Iverk

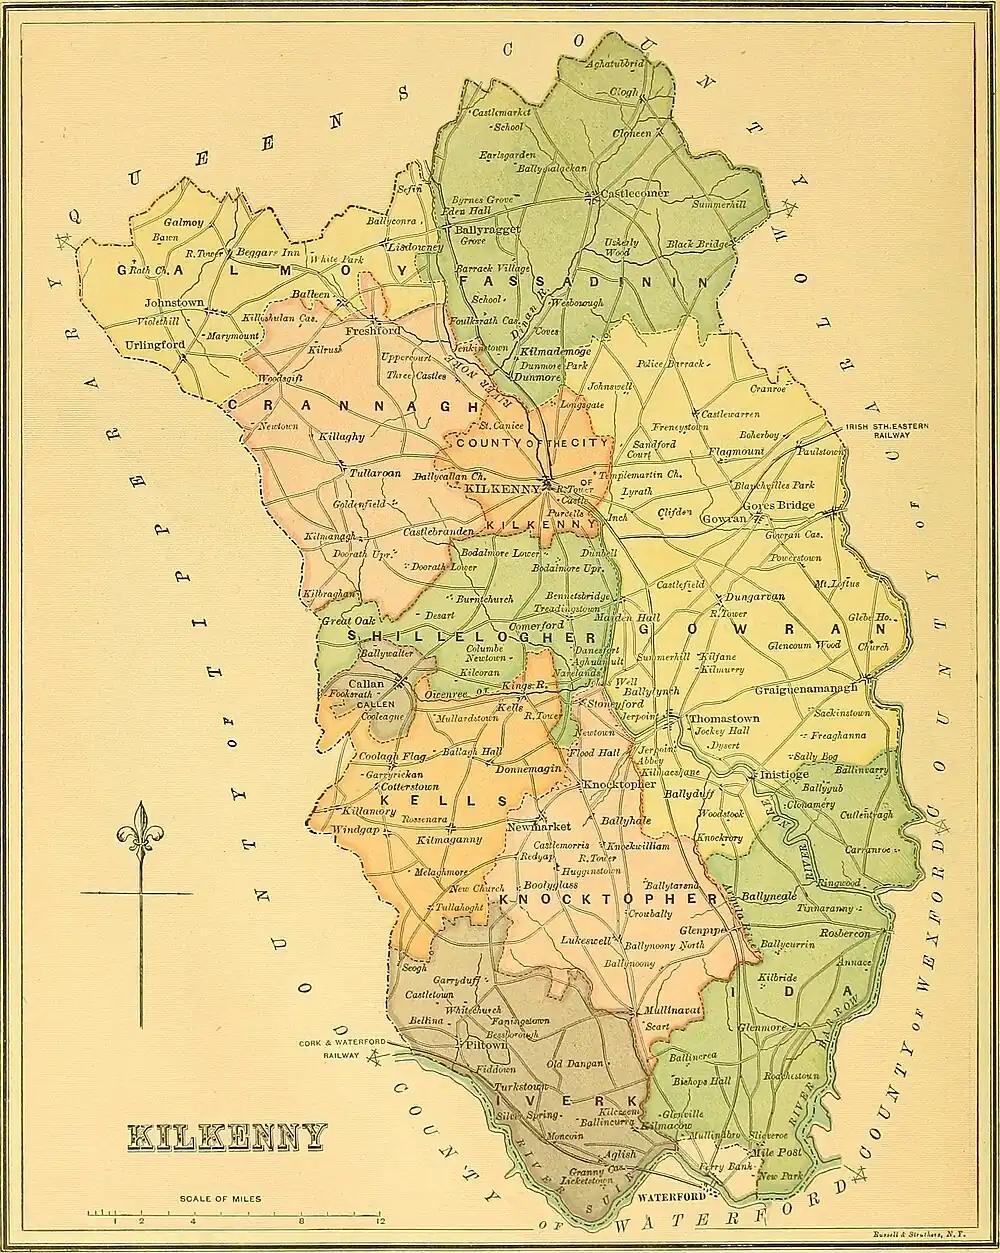
Map of County Kilkenny.

Iverk was part of the medieval Irish kingdom of Osraige. It was the territory of the Irish clan Uí Duach. In 1358 this Barony was known by its ancient name the "Cantred of Odoth". The earliest reference to the barony was in 1587, when it was described as the barony of "Fasaghdenyn and Idoghe".